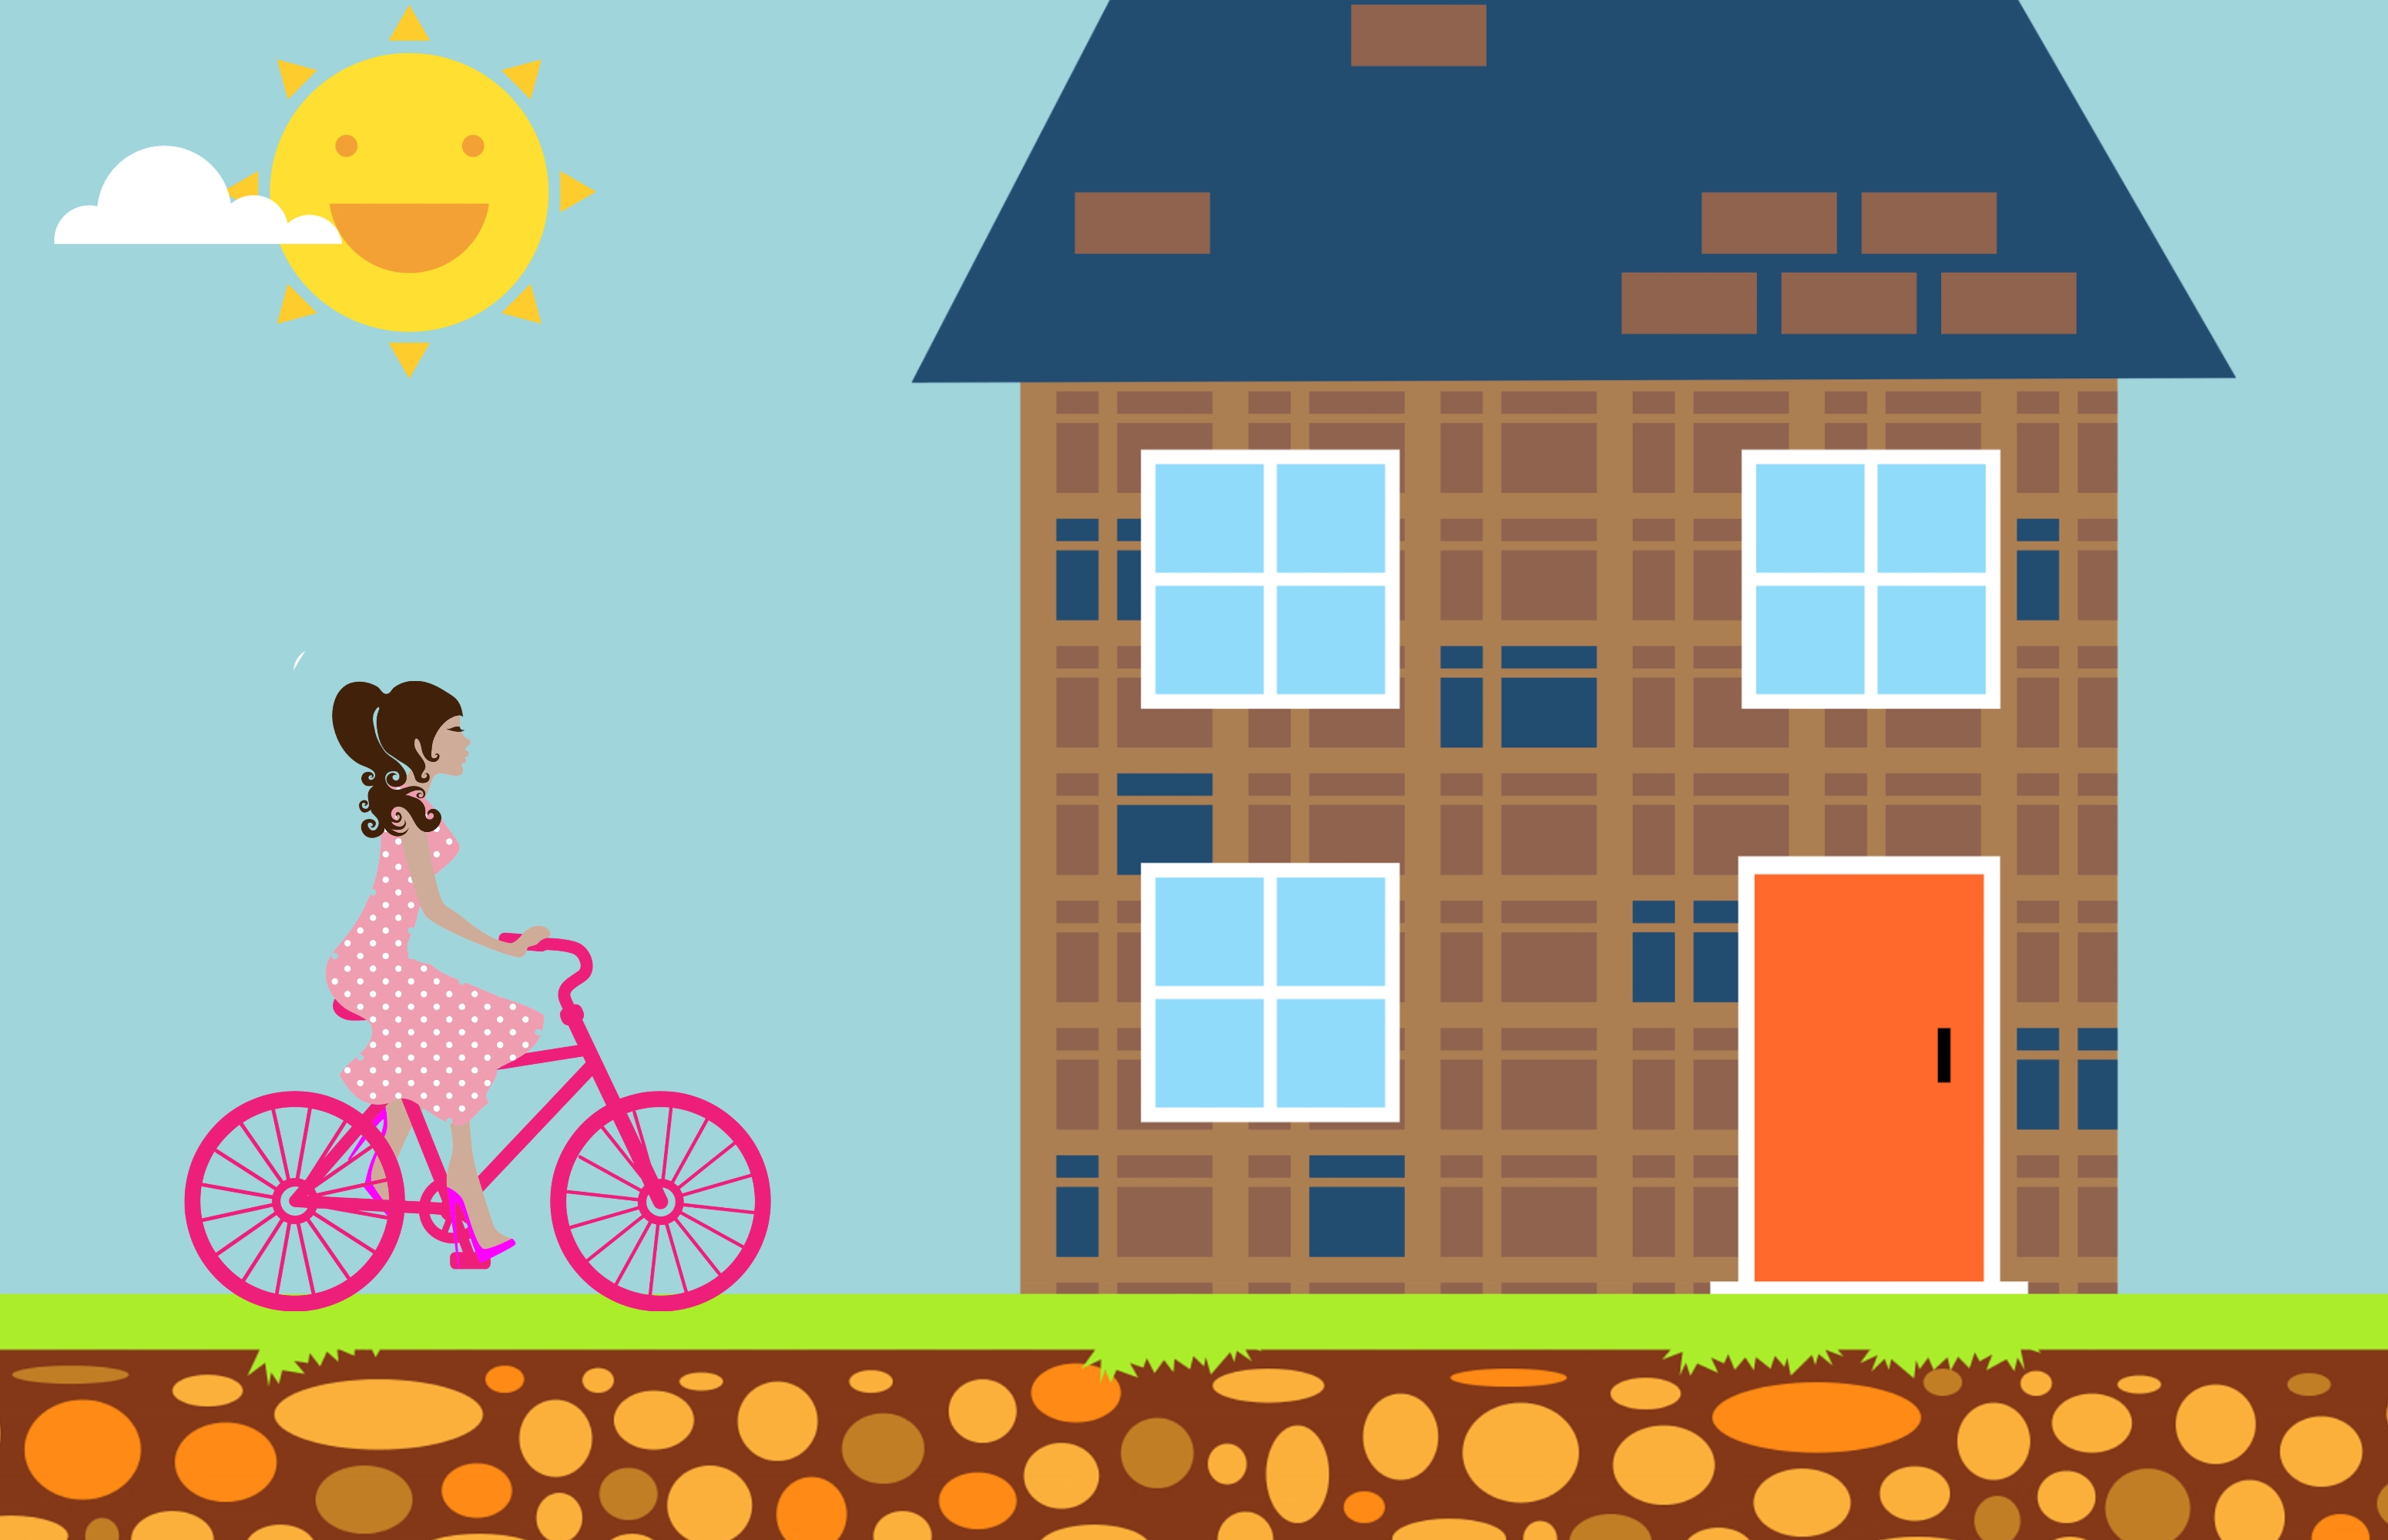
woman, cyclist, bicycle, movement, exertion, exercise, going, morning, outdoors, sunny day, blue sky, sun, home, town, orange, house, yellow, cartoon, facade, design, illustration, clip art, real estate, vehicle, art, recreation, pattern, play, building